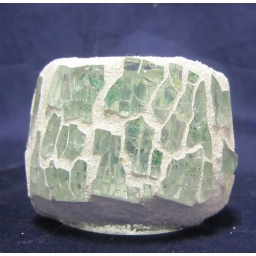
clear votive candle holder with glitter and tempered glass. grouted in white